Perley A. Thomas Car Works

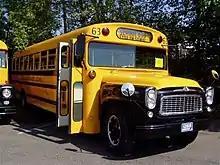
1961 Thomas Car Works Saf-T-Liner (on International B-160 chassis)

In 1940, Perley A. Thomas retired (at age 65), remaining as president and design consultant. During World War II, Thomas Car Works was active in war production, shifting from buses to bodies for the GMC CCKW 2½-ton 6x6 truck. As an additional means of revenue, the company renovated and repaired its former streetcars. Although streetcars had largely fallen out of favor, the suspension of domestic vehicle production was also applied towards transit vehicles as well as private automobiles; some cities had retained the networks for the operation of streetcars into the 1940s.